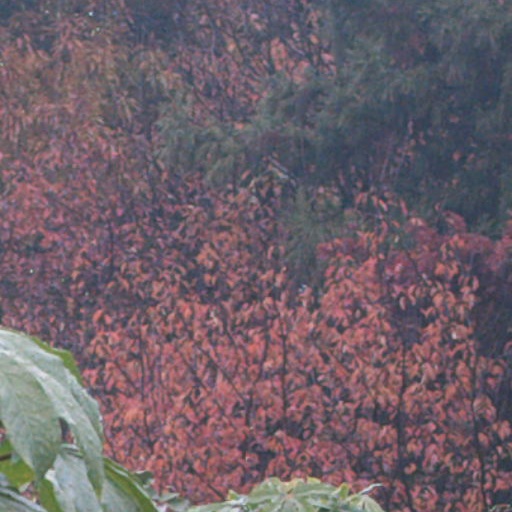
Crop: cassava